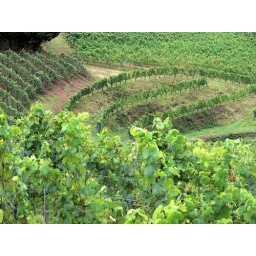
I bought some bottles of a fruity white Irouleguy wine in the Aldudes valley...